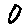
Label: 0